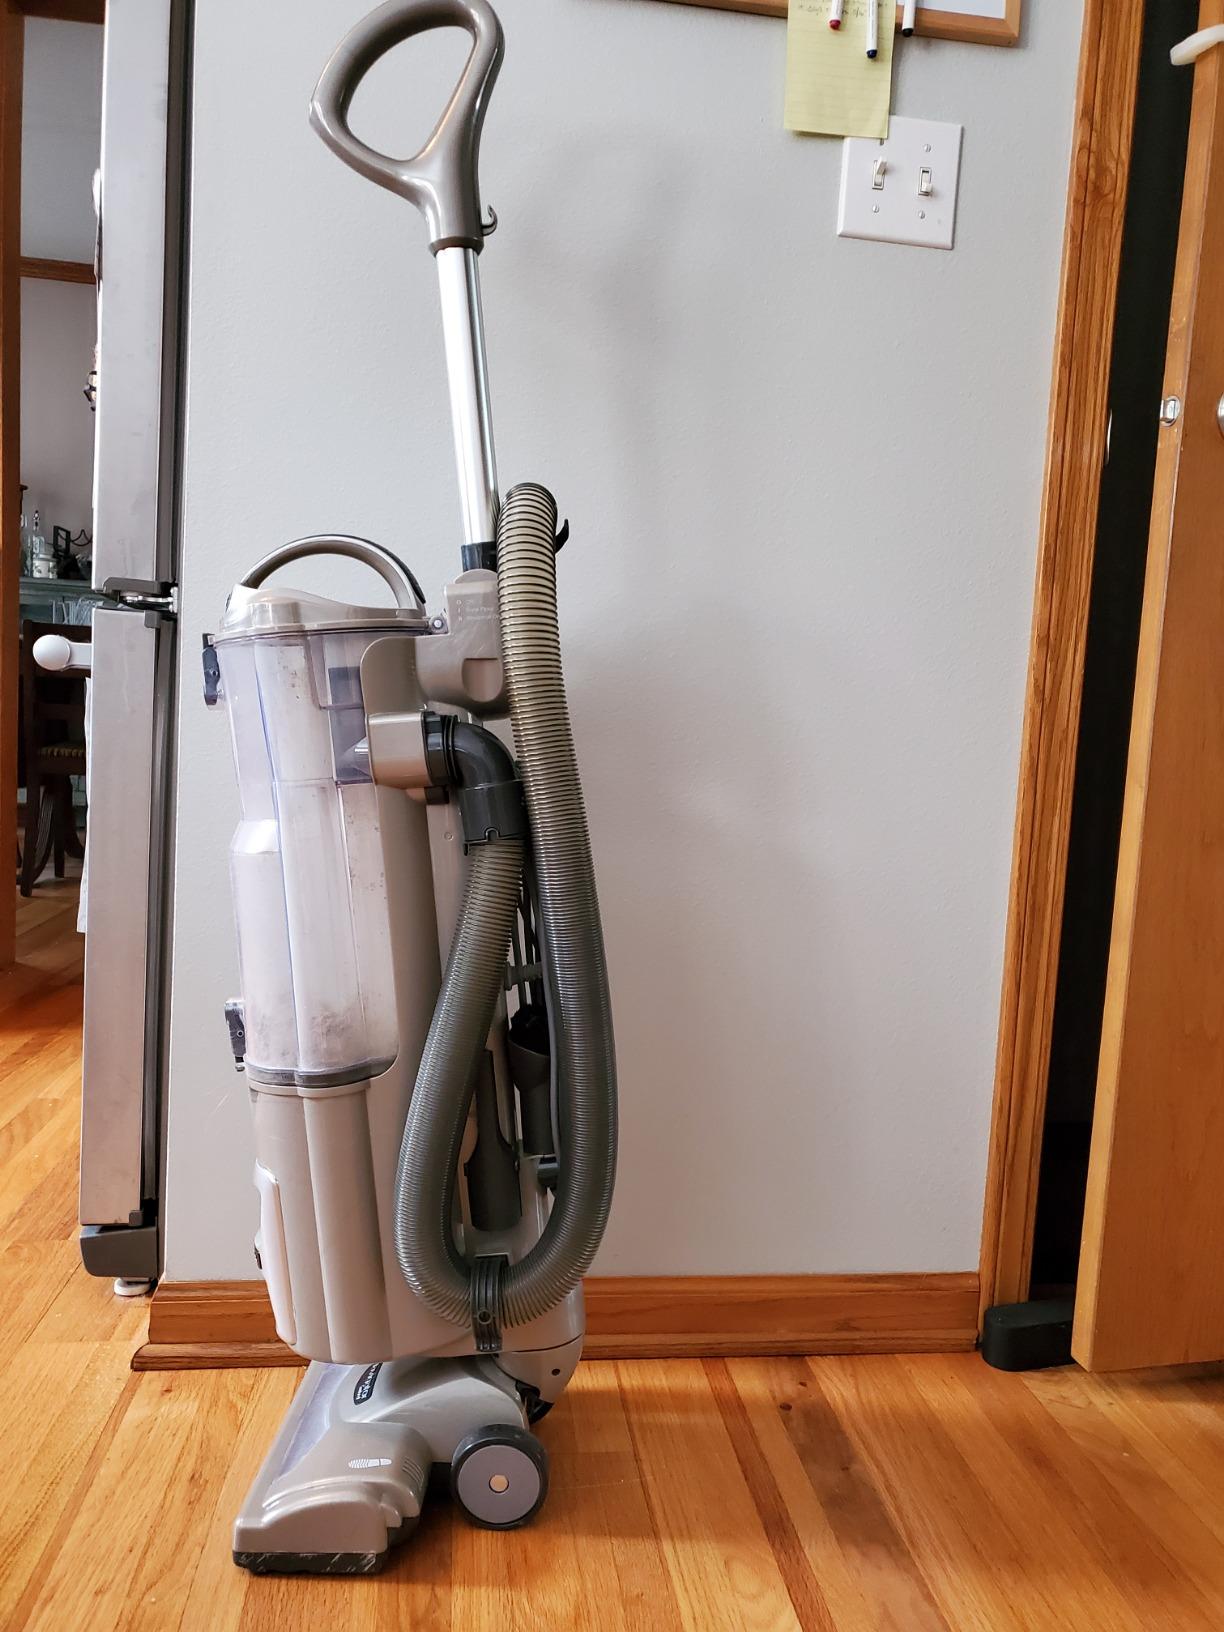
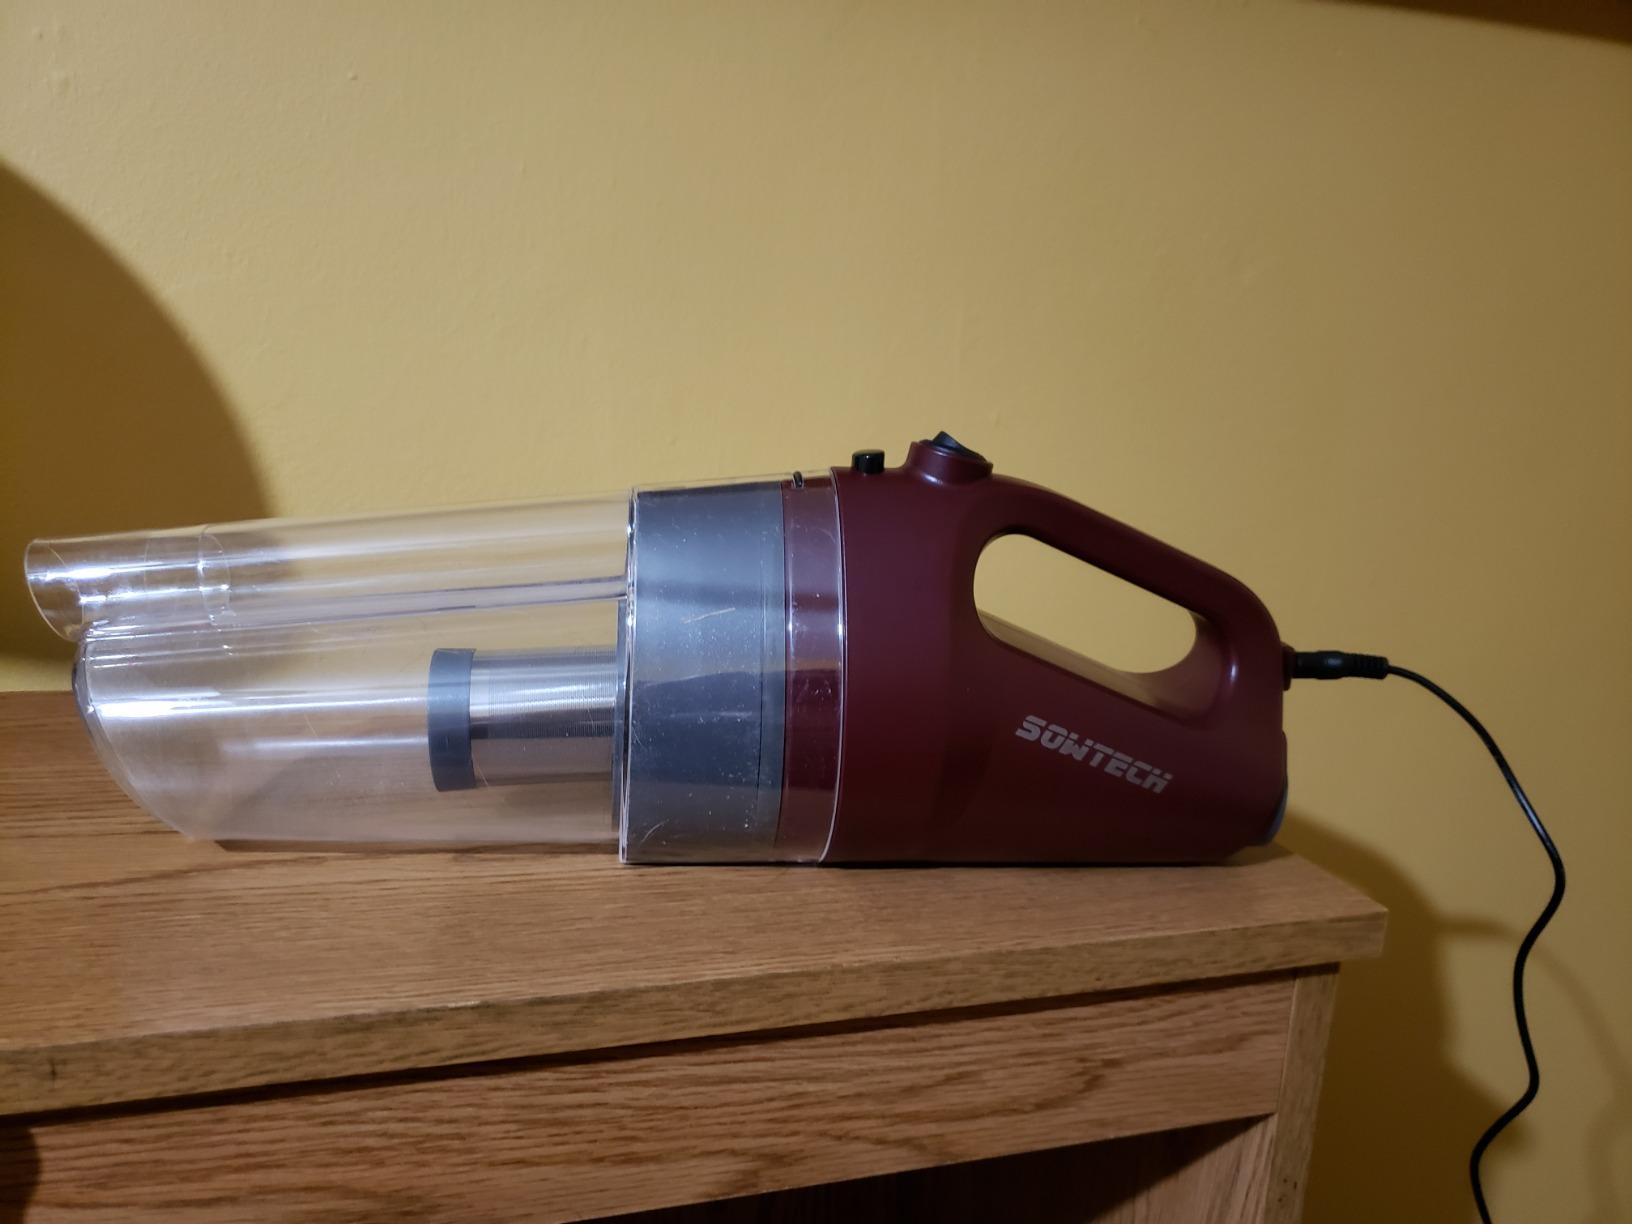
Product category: items_vacuum
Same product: no